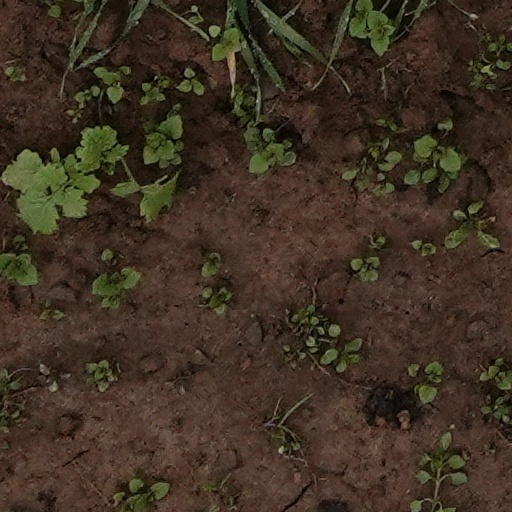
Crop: wheat